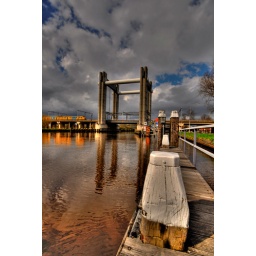
A train crossing the river in Gouda, The Netherlands. This is a typical Dutch train with the yellow and blue.